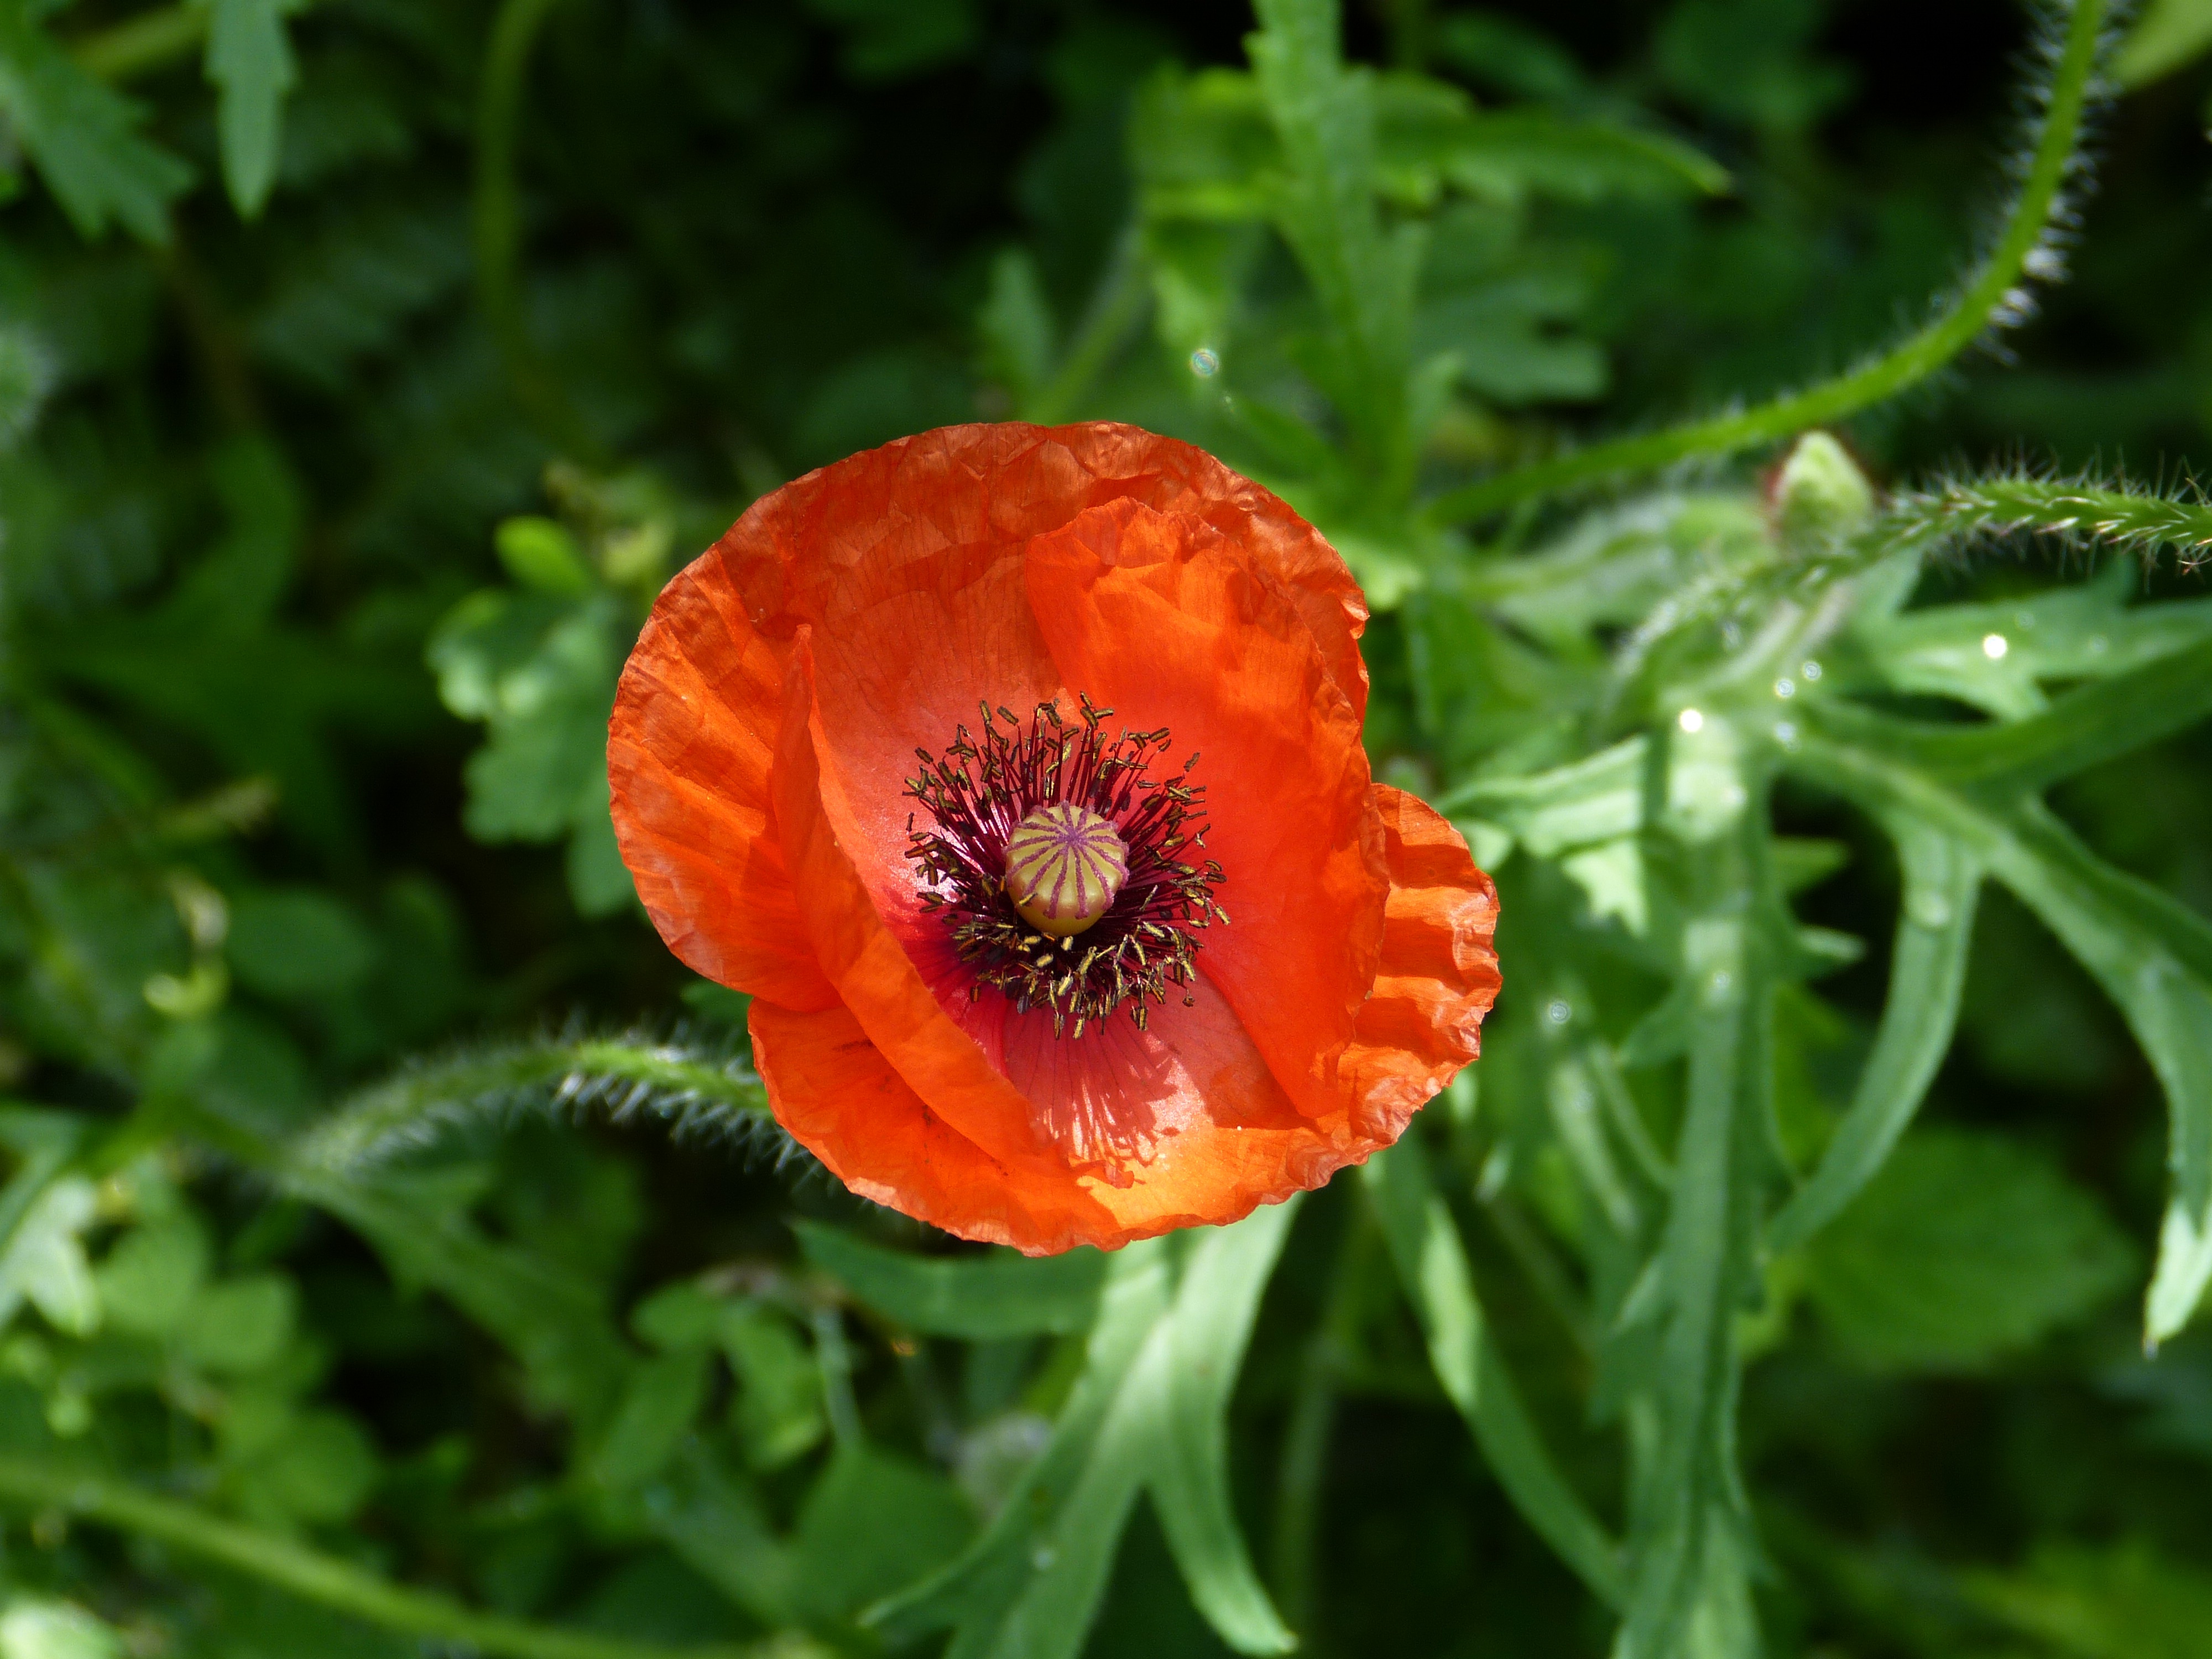
plant, flower, petal, green, red, botany, flora, wildflower, klatschmohn, poppy, macro photography, flowering plant, mohngewaechs, annual plant, land plant, poppy family